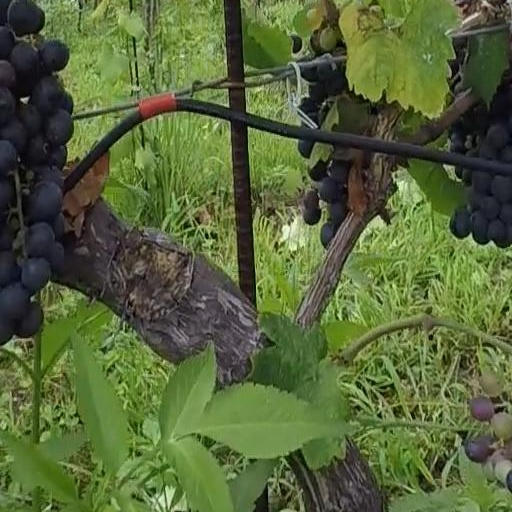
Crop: grape